Perdido (oil platform)

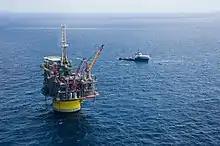
Shell Perdido spar platform

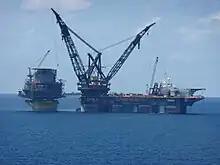
SSCV Thialf with gangway on Perdido (left).

Perdido (Spanish for "lost") is the deepest floating oil platform in the world at a water depth of about 2,450 meters (8,040 feet) operated by the Shell Oil Company in the Gulf of Mexico. The platform is located in the Perdido fold belt which is a rich discovery of crude oil and natural gas. The Perdido spar began production in 2010 and its peak production is 100,000 barrels of oil equivalent (c. ) and 200 million cubic feet of gas per day (c. ).